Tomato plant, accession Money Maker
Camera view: vertical (180 deg); turntable rotation: 30 degrees
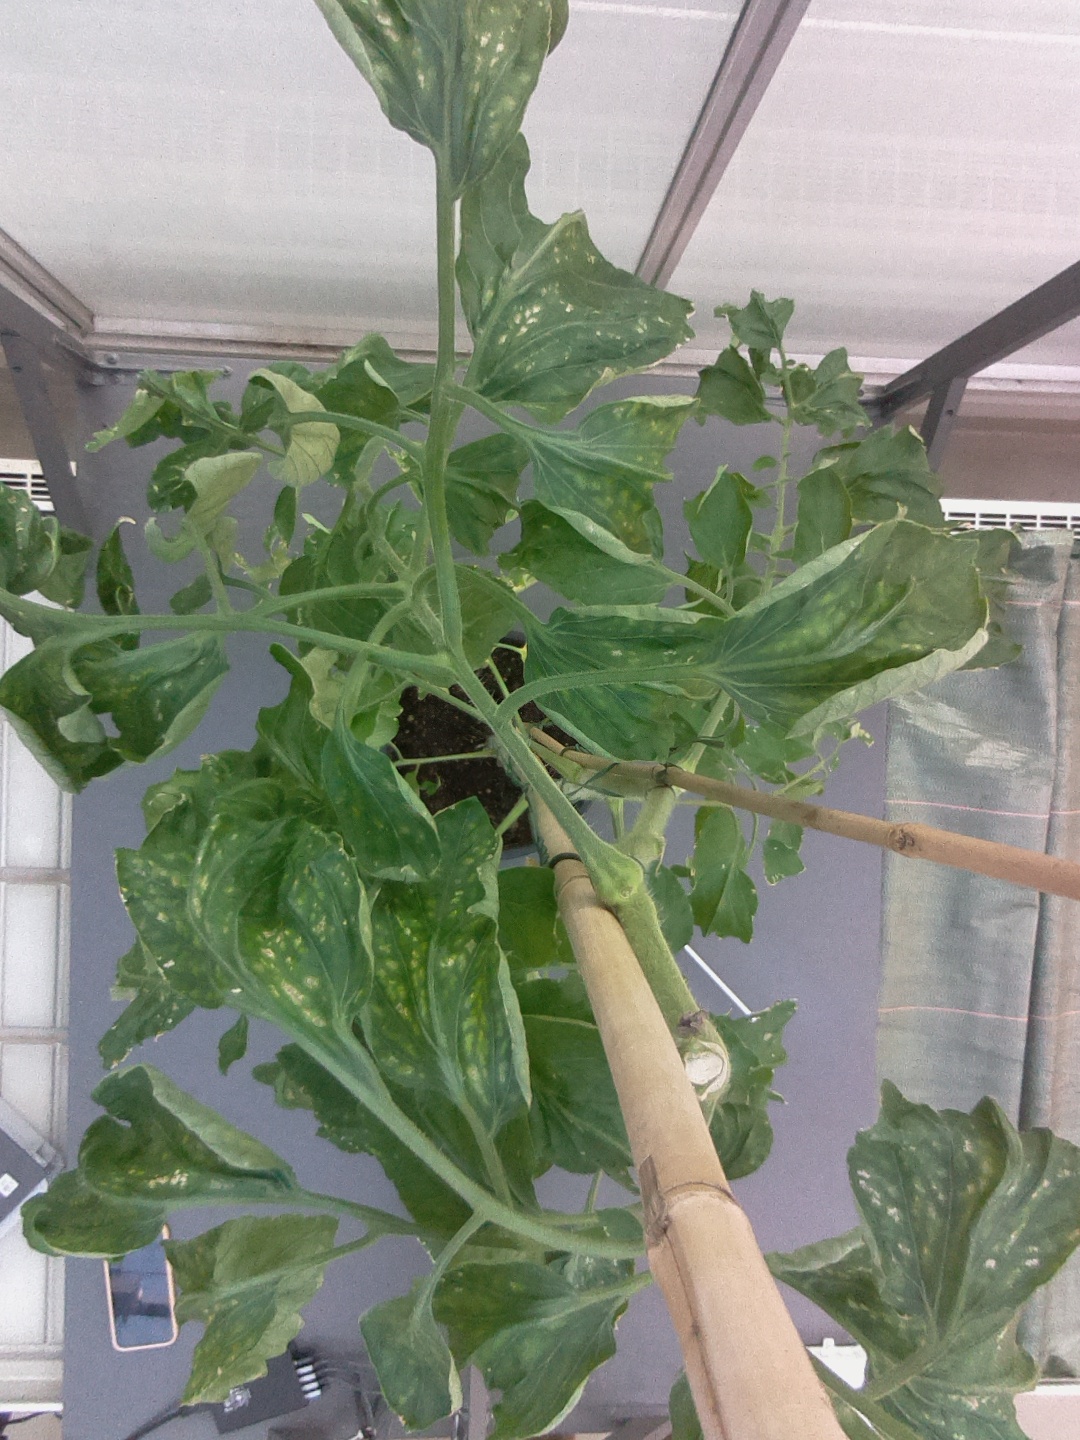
BBCH growth stage 29: 90%-100% Side shoots formed